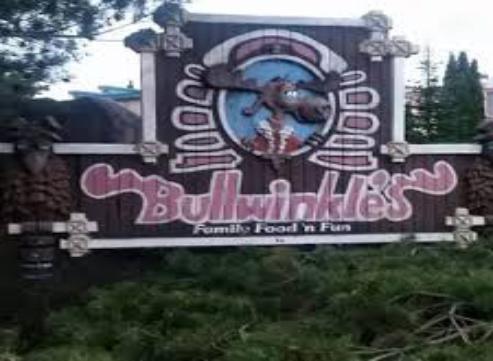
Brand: Bullwinkle's Restaurant
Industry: Food